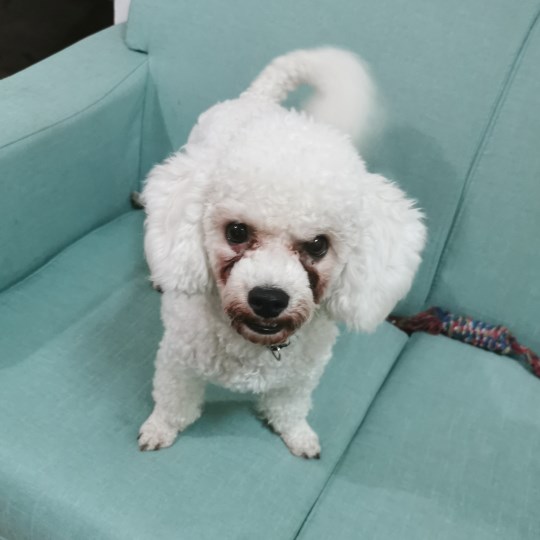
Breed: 3083-n000117-Bichon_Frise